Tvrtko I of Bosnia

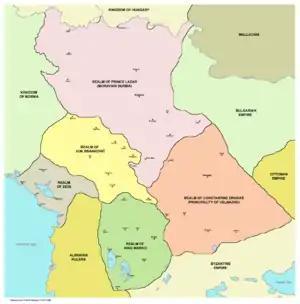
Division of the Serbian Empire between Bosnia and Serbian regional lords after 1374

The ambitious Nicholas soon started inciting rebellions against Tvrtko; Sanko Miltenović rose against his lord again and was once more defeated and pardoned in 1369. Tvrtko and Nicholas made peace in August 1370, but the latter's belligerence soon earned him the enmity of all his neighbours. Entering into a coalition with Venice and the Lord of Zeta, Đurađ I, Nicholas intended to attack Ragusa and Kotor. Tvrtko and Lazar Hrebljanović, lord of Moravian Serbia, both backed by Louis of Hungary, acted to protect the cities. Lazar, too, swore fealty to Louis, after which he and Tvrtko were given 1,000 horsemen to counter Nicholas, who was completely defeated in the autumn of 1373, his lands being divided between the victorious allies. Tvrtko took the upper Podrinje, Gacko, and a part of Polimlje with the Mileševa Monastery. This was the first significant expansion of Bosnia during Tvrtko's reign and gave him substantial influence over Serbian affairs.